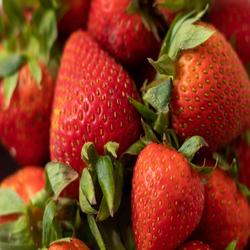
Label: Strawberry